Czechoslovak Socialist Youth Union

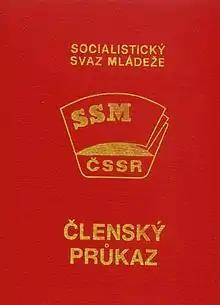
SSM membership booklet

The Czechoslovak Socialist Youth Union (SSM) was a mass organization which served as the youth wing of the Communist Party in the Czechoslovak Socialist Republic from 1970 to 1990. It existed alongside the Pioneer Organization, which was geared towards younger children who were expected to join the SSM in their teens. Membership stood at 1.6 million in 1982.